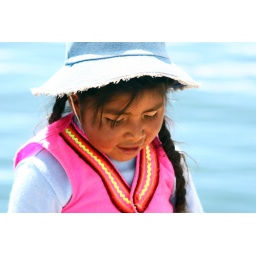
This little girl on the boat sung a song in Quechua, Spanish, English, French and Japanese.